Russian-occupied territories of Ukraine

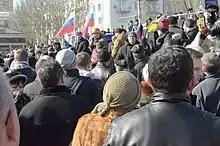
Pro-Russian protesters in Donetsk on 8 March 2014, as the Kremlin deliberately stoked separatist sentiment among some local residents.

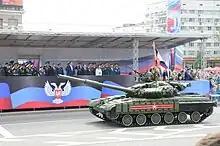
Russian-armed separatist militants in Donetsk, May 2018

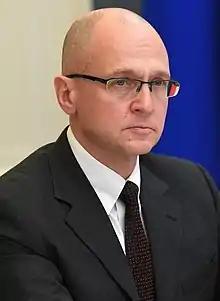
Sergey Kiriyenko became Putin's point man in the Russian-occupied territories of Ukraine.

Since the start of the Russo-Ukrainian War in 2014, the Government of Ukraine is issuing (as extension to government order no. 1085-р and law no. 254-VIII) up-to-date "List of Temporarily Occupied Regions and Settlements" and a "List of Landmarks Bordering the Anti-Terrorist Operation Zone". As of 16 September 2020, the Cabinet of Ministers of Ukraine has made four updates to order no. 1085-р and law no. 254-VIII: